Mian Bakhsh Laghari

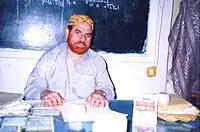
Mian Bakhsh Laghari

Professor Mian Bakhsh Laghari was a Pakistani (Siraiki) and Baloch scholar who translated many books from sindhi to English and English to sindhi.